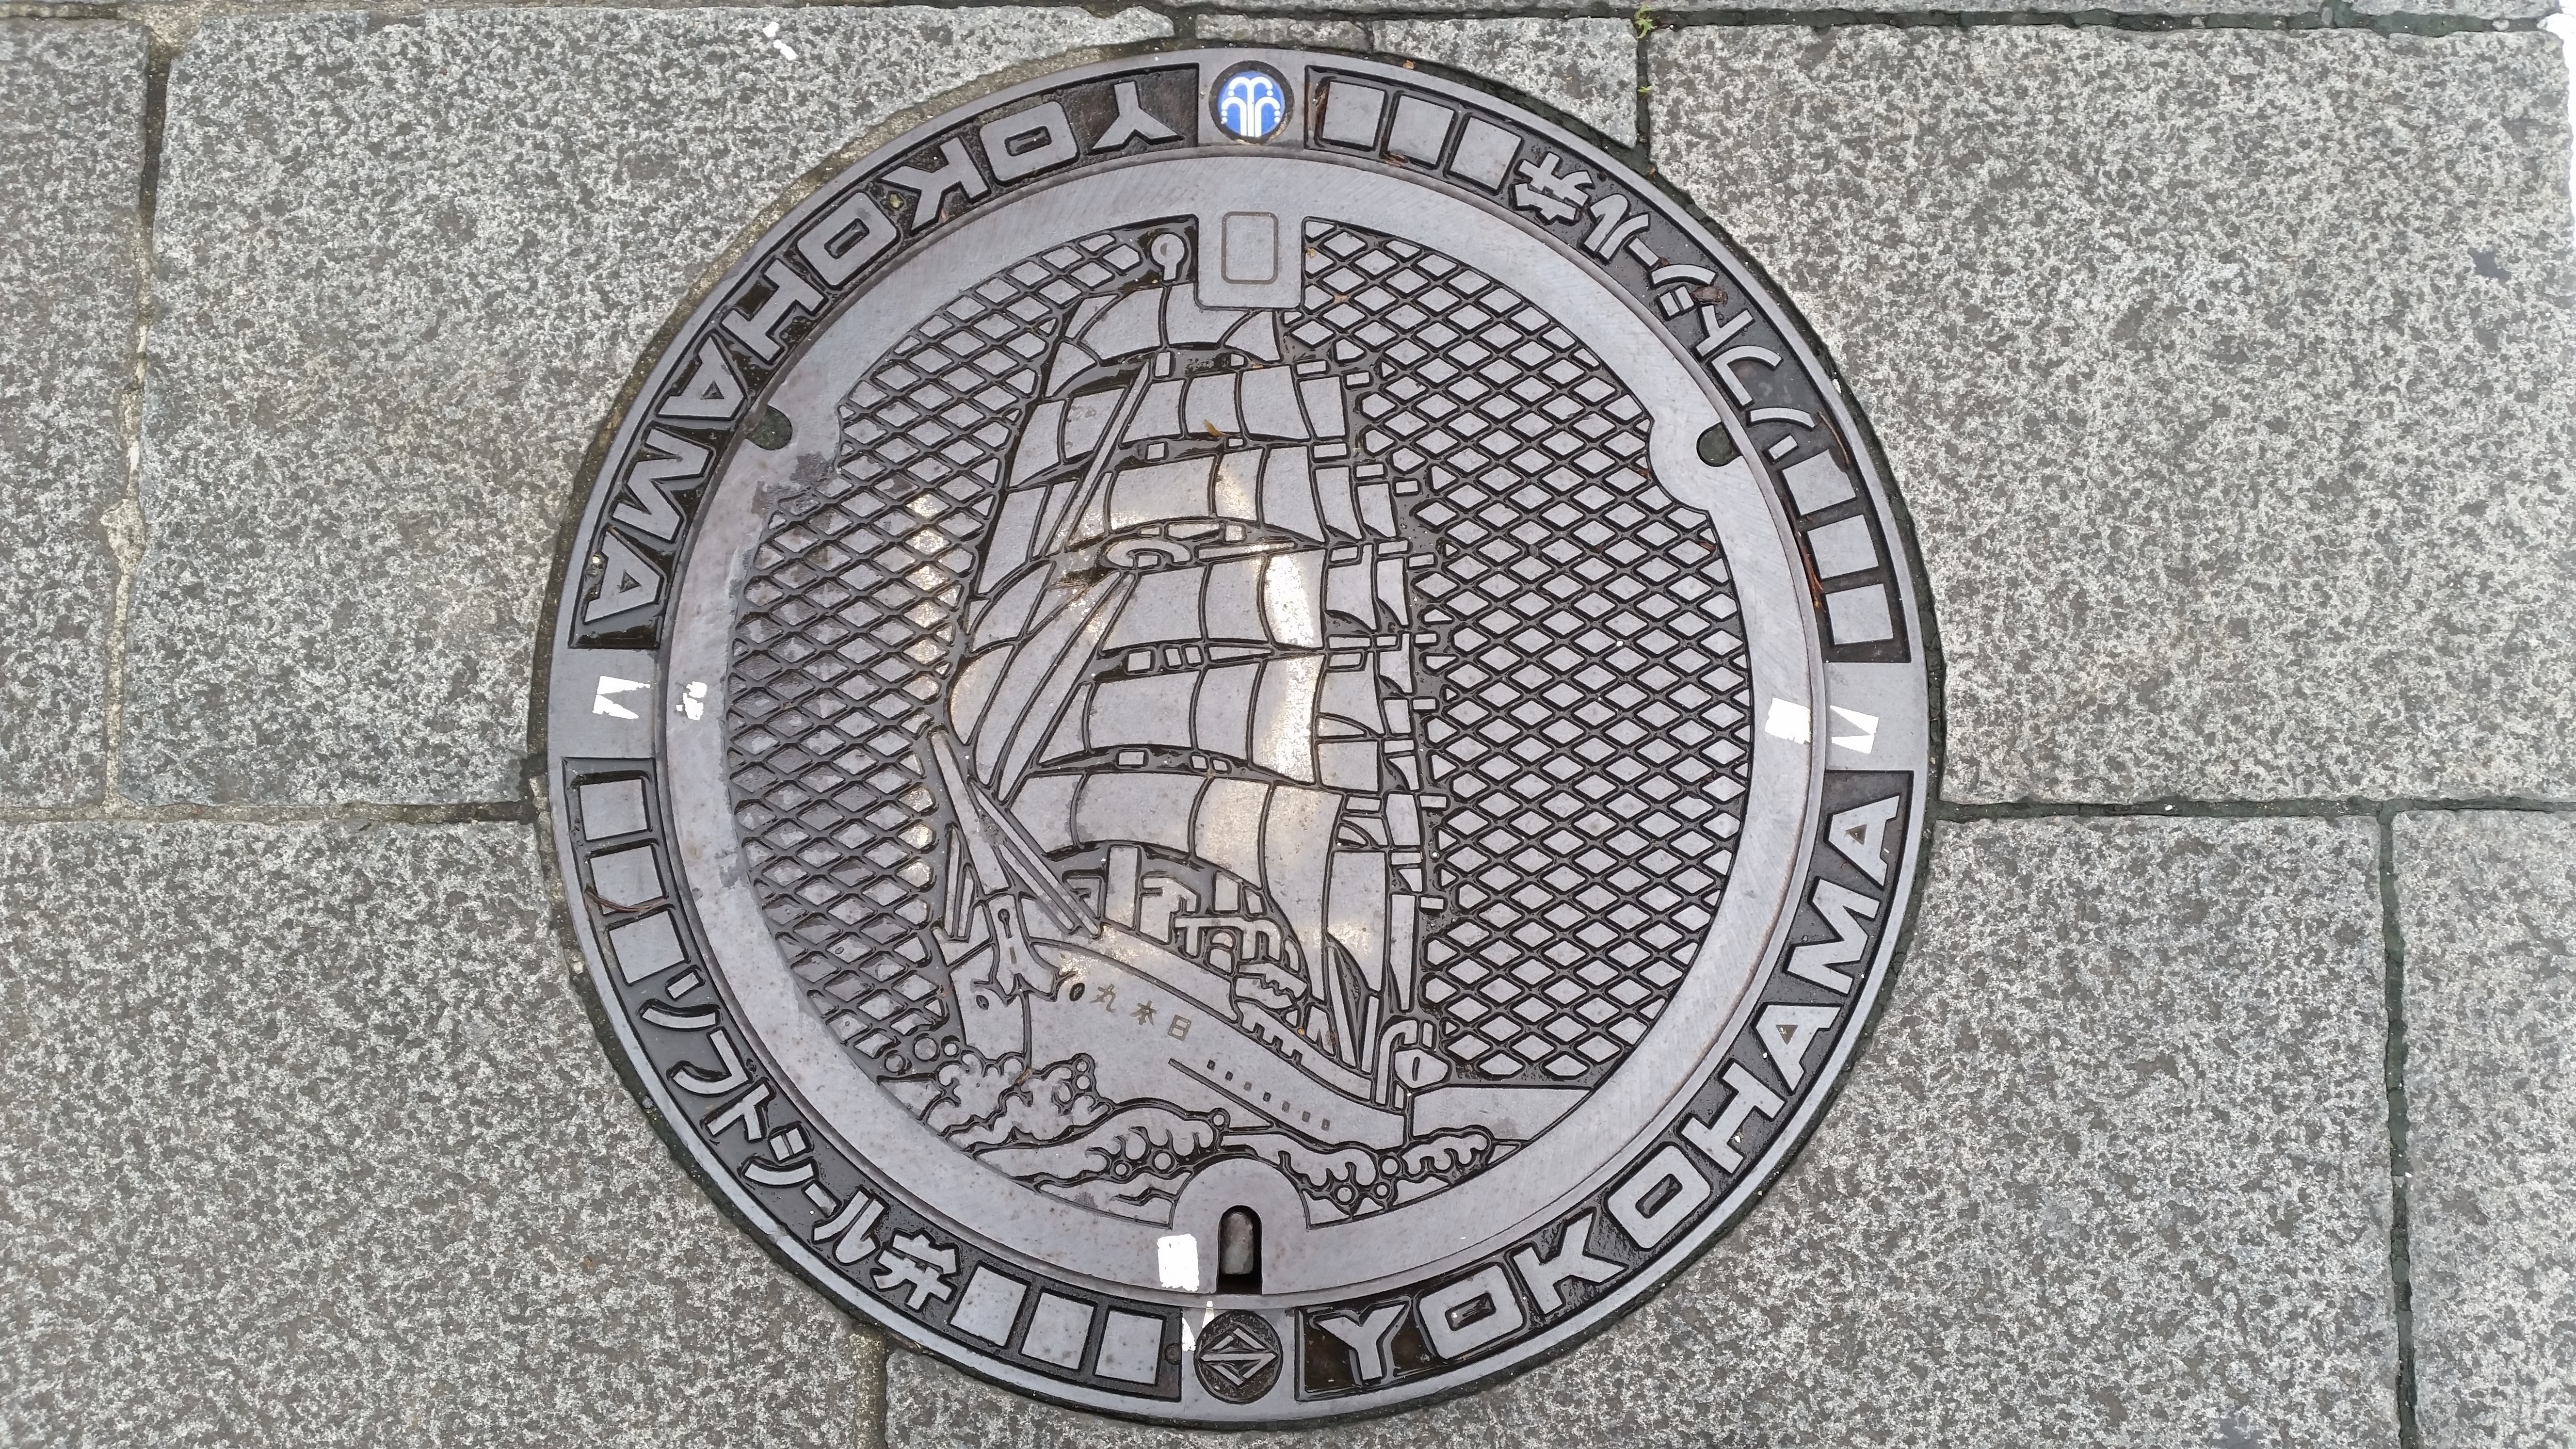
city, asphalt, pavement, steel, metal, drainage, circle, drain, lid, manhole, hatch, yokohama, cover, sewerage, sewage, drain lid, road surface, manhole cover